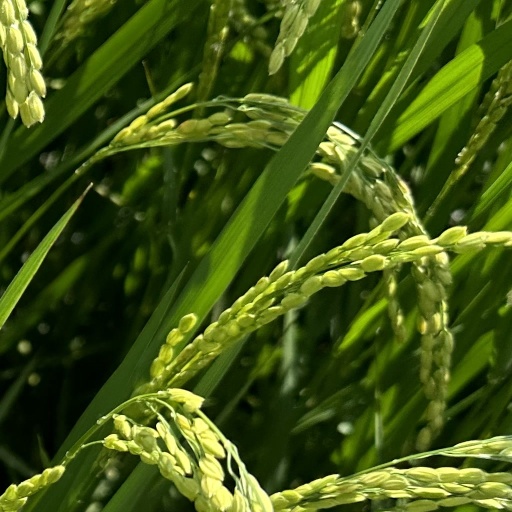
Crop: rice